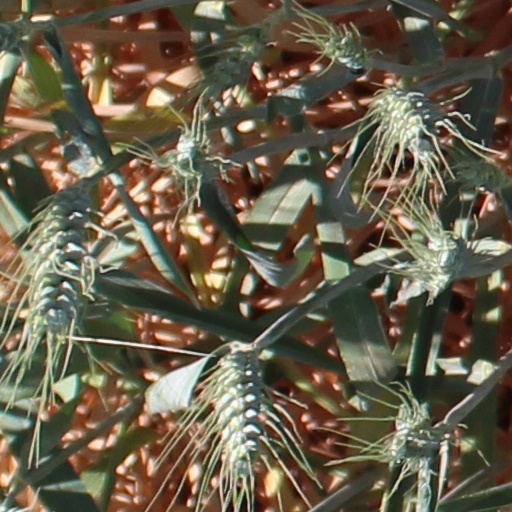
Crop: wheat